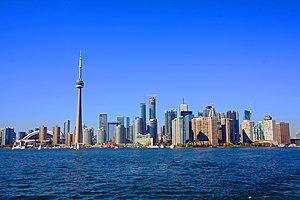
Les Grands Lacs d'Amérique du Nord forment un groupe de cinq vastes lacs situés sur ou près de la frontière entre le Canada et les États-Unis en Amérique du Nord. Ils constituent le groupe de lacs d'eau douce le plus étendu au monde avec une superficie de 244 100 km² et un volume de 23 000 km³. Associé au fleuve Saint-Laurent, émissaire du lac Ontario, le complexe constitue le plus important des systèmes d'eau douce de surface du monde avec approximativement 18 % des réserves mondiales.